Adelaide University

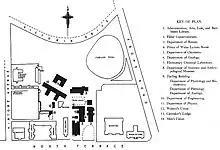
State of the university and its surrounding institutions in 1926

The institution was the third of its kind on the Australian continent after the Universities of Sydney and Melbourne, which then educated solely men. The university, which allowed women to study alongside men since its commencement soon became the second university in the English-speaking world following the University of London in 1878 to formally admit women on equal terms as men in 1881. This was following a royal charter granted by Queen Victoria that year, which allowed for women to be conferred degrees. This has contributed to a number of firsts in the history of women's education in Australia.